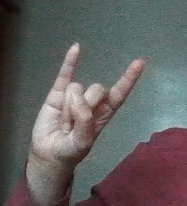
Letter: la